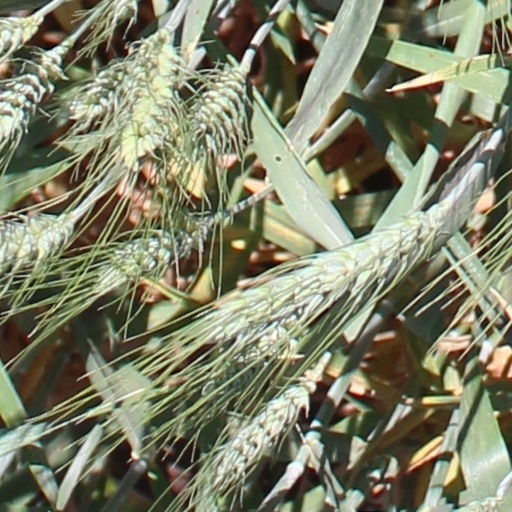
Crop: wheat